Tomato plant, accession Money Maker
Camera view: horizontal (90 deg, fisheye); turntable rotation: 30 degrees
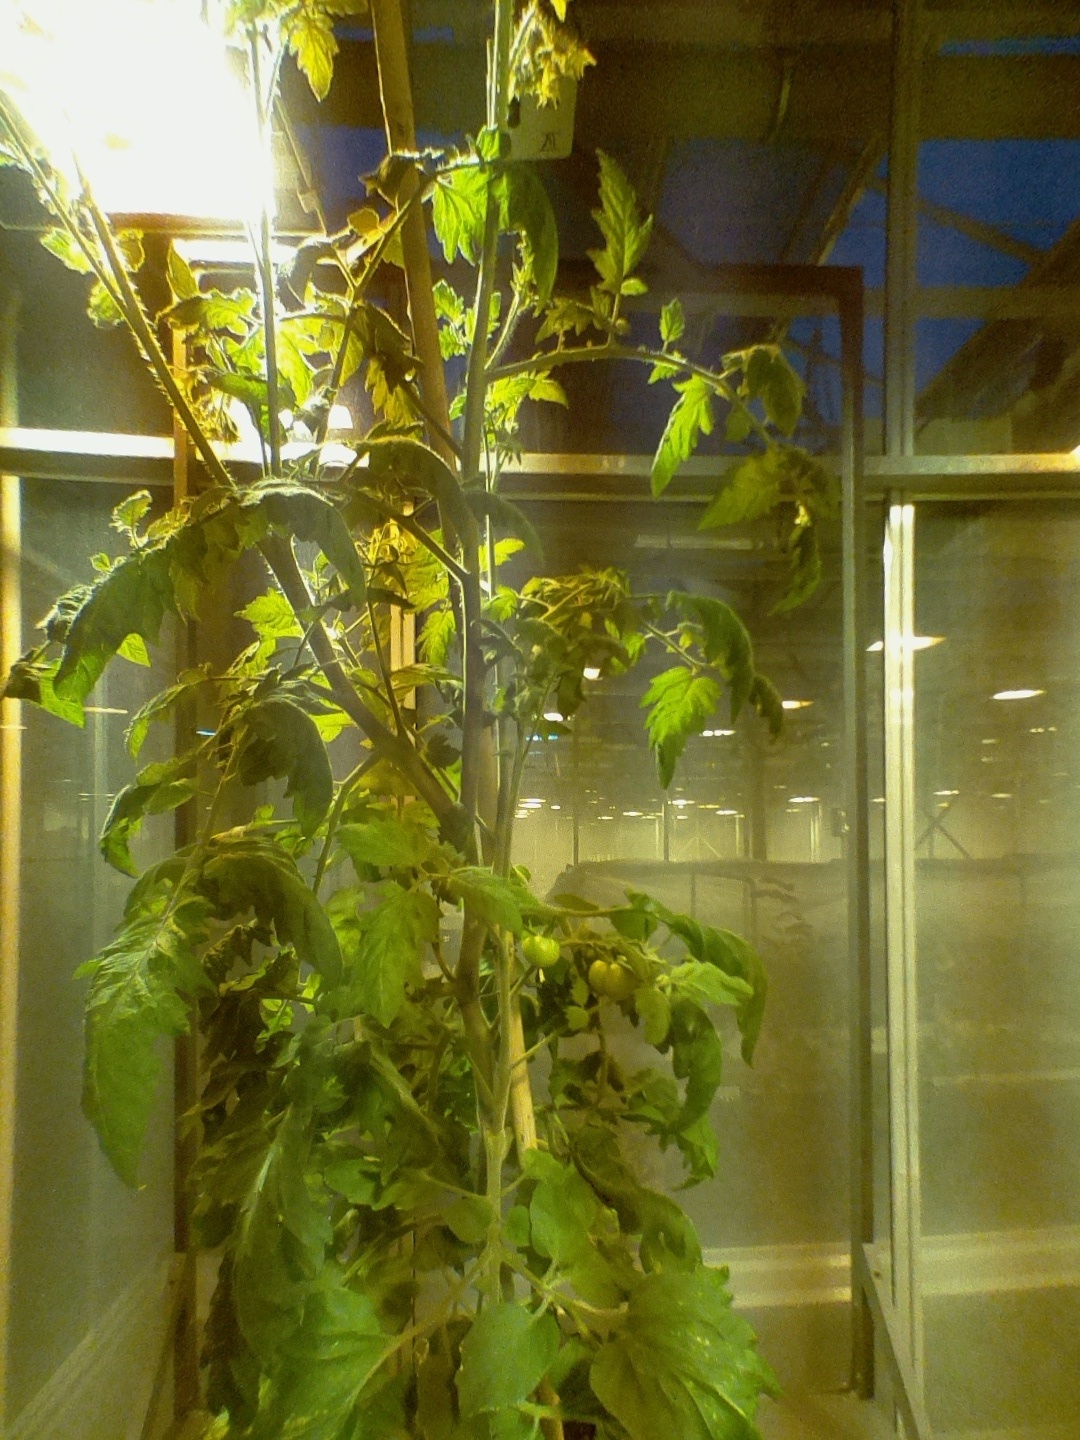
BBCH growth stage 72: 20%-30% of final fruit size